Pseudorhabdosynochus cuitoe

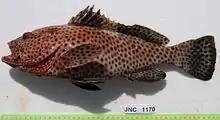
The Highfin grouper, "Epinephelus maculatus" is the type-host of "Pseudorhabdosynochus cuitoe"

The type-host and only recorded host of "P. cuitoe" is the Highfin grouper, "Epinephelus maculatus" (Serranidae: Epinephelinae). The type-locality and only recorded locality is the Barrier Reef off Nouméa, New Caledonia.